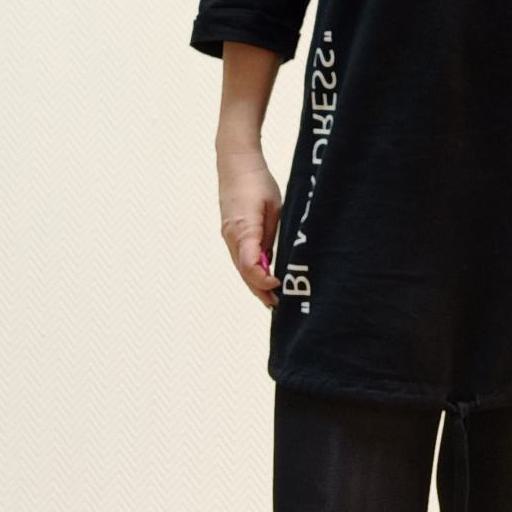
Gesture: no_gesture